Vehicle registration plates of Poland

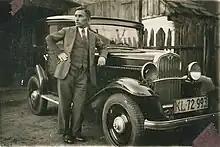
A vintage car bearing KL72993 plates

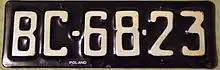
Black-and-white plate reading BC6823

From July 1922 Polish car number plates had two letters denoting voivodeship (being an abbreviation of its name), or single letter W denoting capital city of Warsaw, and up to five digits. Except for letter identifier, each voivodeship had own range of numbers (except for autonomic Silesian Voivodeship, which used ŚL identifier and own numbers from 1). Plates were white, with red letters and black digits, separated with red dash.